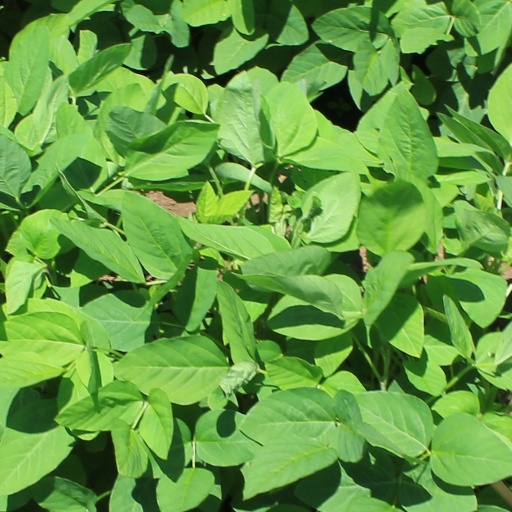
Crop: soybean